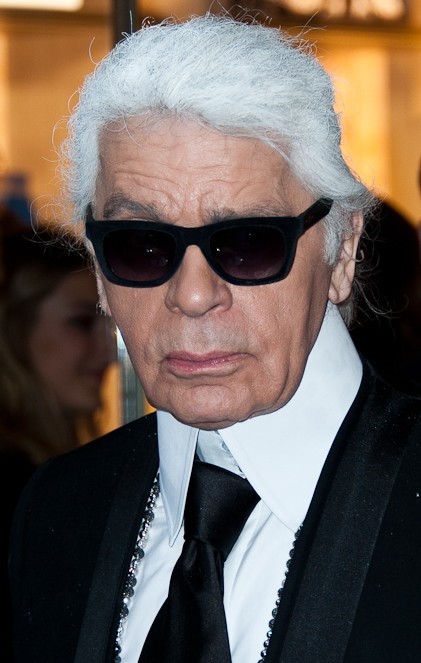
คาร์ล ลาเกอร์เฟ็ลท์

| image = Karl Lagerfeld 2014.jpg
| caption = ลาเกอร์เฟ็ลท์ใน ค.ศ. 2014
| name = คาร์ล ลาเกอร์เฟ็ลท์
| nationality = เยอรมัน
| birth_name = คาร์ล อ็อทโท ลาเกอร์เฟ็ลท์
| birth_place = ฮัมบวร์ค นาซีเยอรมนี|เยอรมนี
| death_place = เนอยี-ซูร์-แซน ฝรั่งเศส
| education = St. Annes School
| father = อ็อทโท ลาเกอร์เฟ็ลท์
| mother = เอลีซาเบ็ท ลาเกอร์เฟ็ลท์
| signature = Signature Karl Lagerfeld.jpg
| label_name = Plainlist|
*Fendi (1965–2019)
*Chanel (1983–2019)
*Karl Lagerfeld (1984–2019)
Collapsible list
|title = Other labels
|Jean Patou (1958–1963)
|Chloé (1963–1978, 1992–1997)
|H&M (2004)
|Hogan (2011)
|Macy's (2011)
|Falabella (retail store)|Falabella (2017)
คาร์ล อ็อทโท ลาเกอร์เฟ็ลท์ (; 10 กันยายน ค.ศ. 1933 – 19 กุมภาพันธ์ ค.ศ. 2019) เป็นนักออกแบบแฟชั่นชาวเยอรมันcitation |last=DW Documentary |title=Karl Lagerfeld – fashion designer and icon DW Documentary |date=9 September 2018 เขาเป็นที่รู้จักในฐานะผู้อำนวยการฝ่ายสร้างสรรค์ของชาเนลซึ่งเป็นบริษัทแฟชั่นของฝรั่งเศสตั้งแต่ปี ค.ศ. 1983 จนกระทั่งเขาเสียชีวิต และเป็นผู้อำนวยการฝ่ายสร้างสรรค์ของเฟนดีซึ่งเป็นบริษัทแฟชั่นขนสัตว์ของอิตาลี และยังเคยร่วมมือกับโครงการด้านแฟชั่นและศิลปะหลายโครงการ
==อ้างอิง==
==แหล่งข้อมูลอื่น==
*
หมวดหมู่:บุคคลจากฮัมบวร์ค
หมวดหมู่:นักธุรกิจชาวเยอรมัน